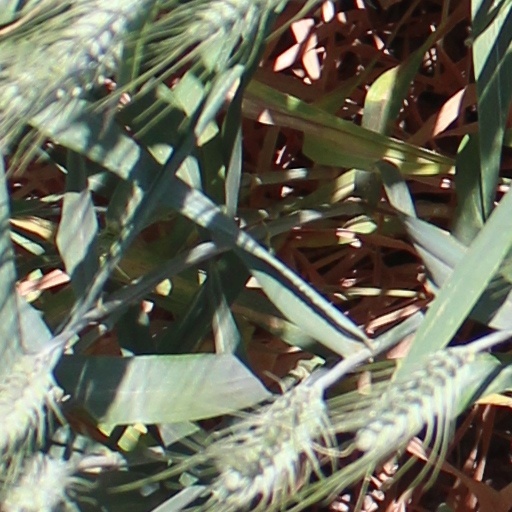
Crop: wheat